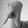
ASL letter: Q